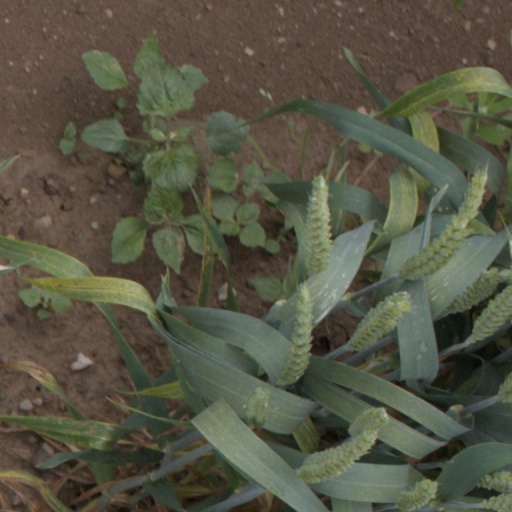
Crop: wheat